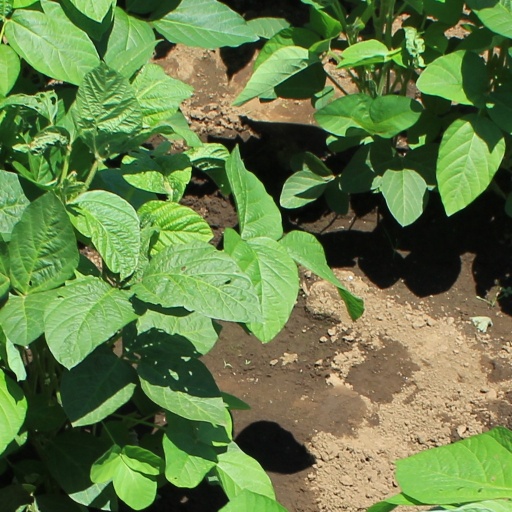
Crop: soybean